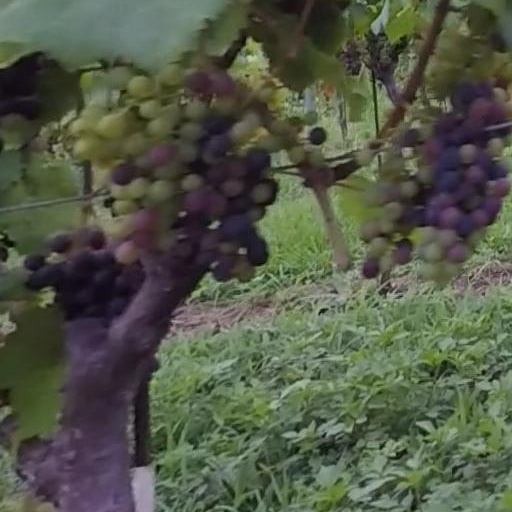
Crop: grape